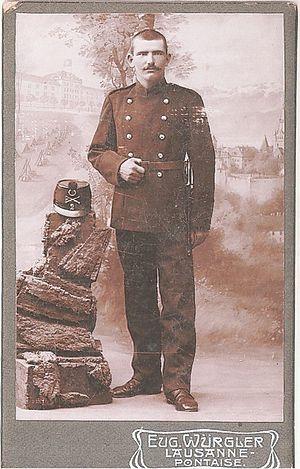
John Baudraz (1890-1968), instituteur vaudois, premier soldat jugé en Suisse pour refus de servir pour motifs religieux durant la Première Guerre mondiale.
Eugène Würgler, né le 21 mars 1880 à Lausanne et mort le 18 mars 1945 à Lausanne, est un photographe suisse actif à Lausanne, pionnier dans le domaine des vues aériennes.
John Baudraz, né le 28 mai 1891 à Agiez et mort le 4 avril 1968 à Orbe, est un instituteur suisse connu pour son objection de conscience durant la Première Guerre mondiale.